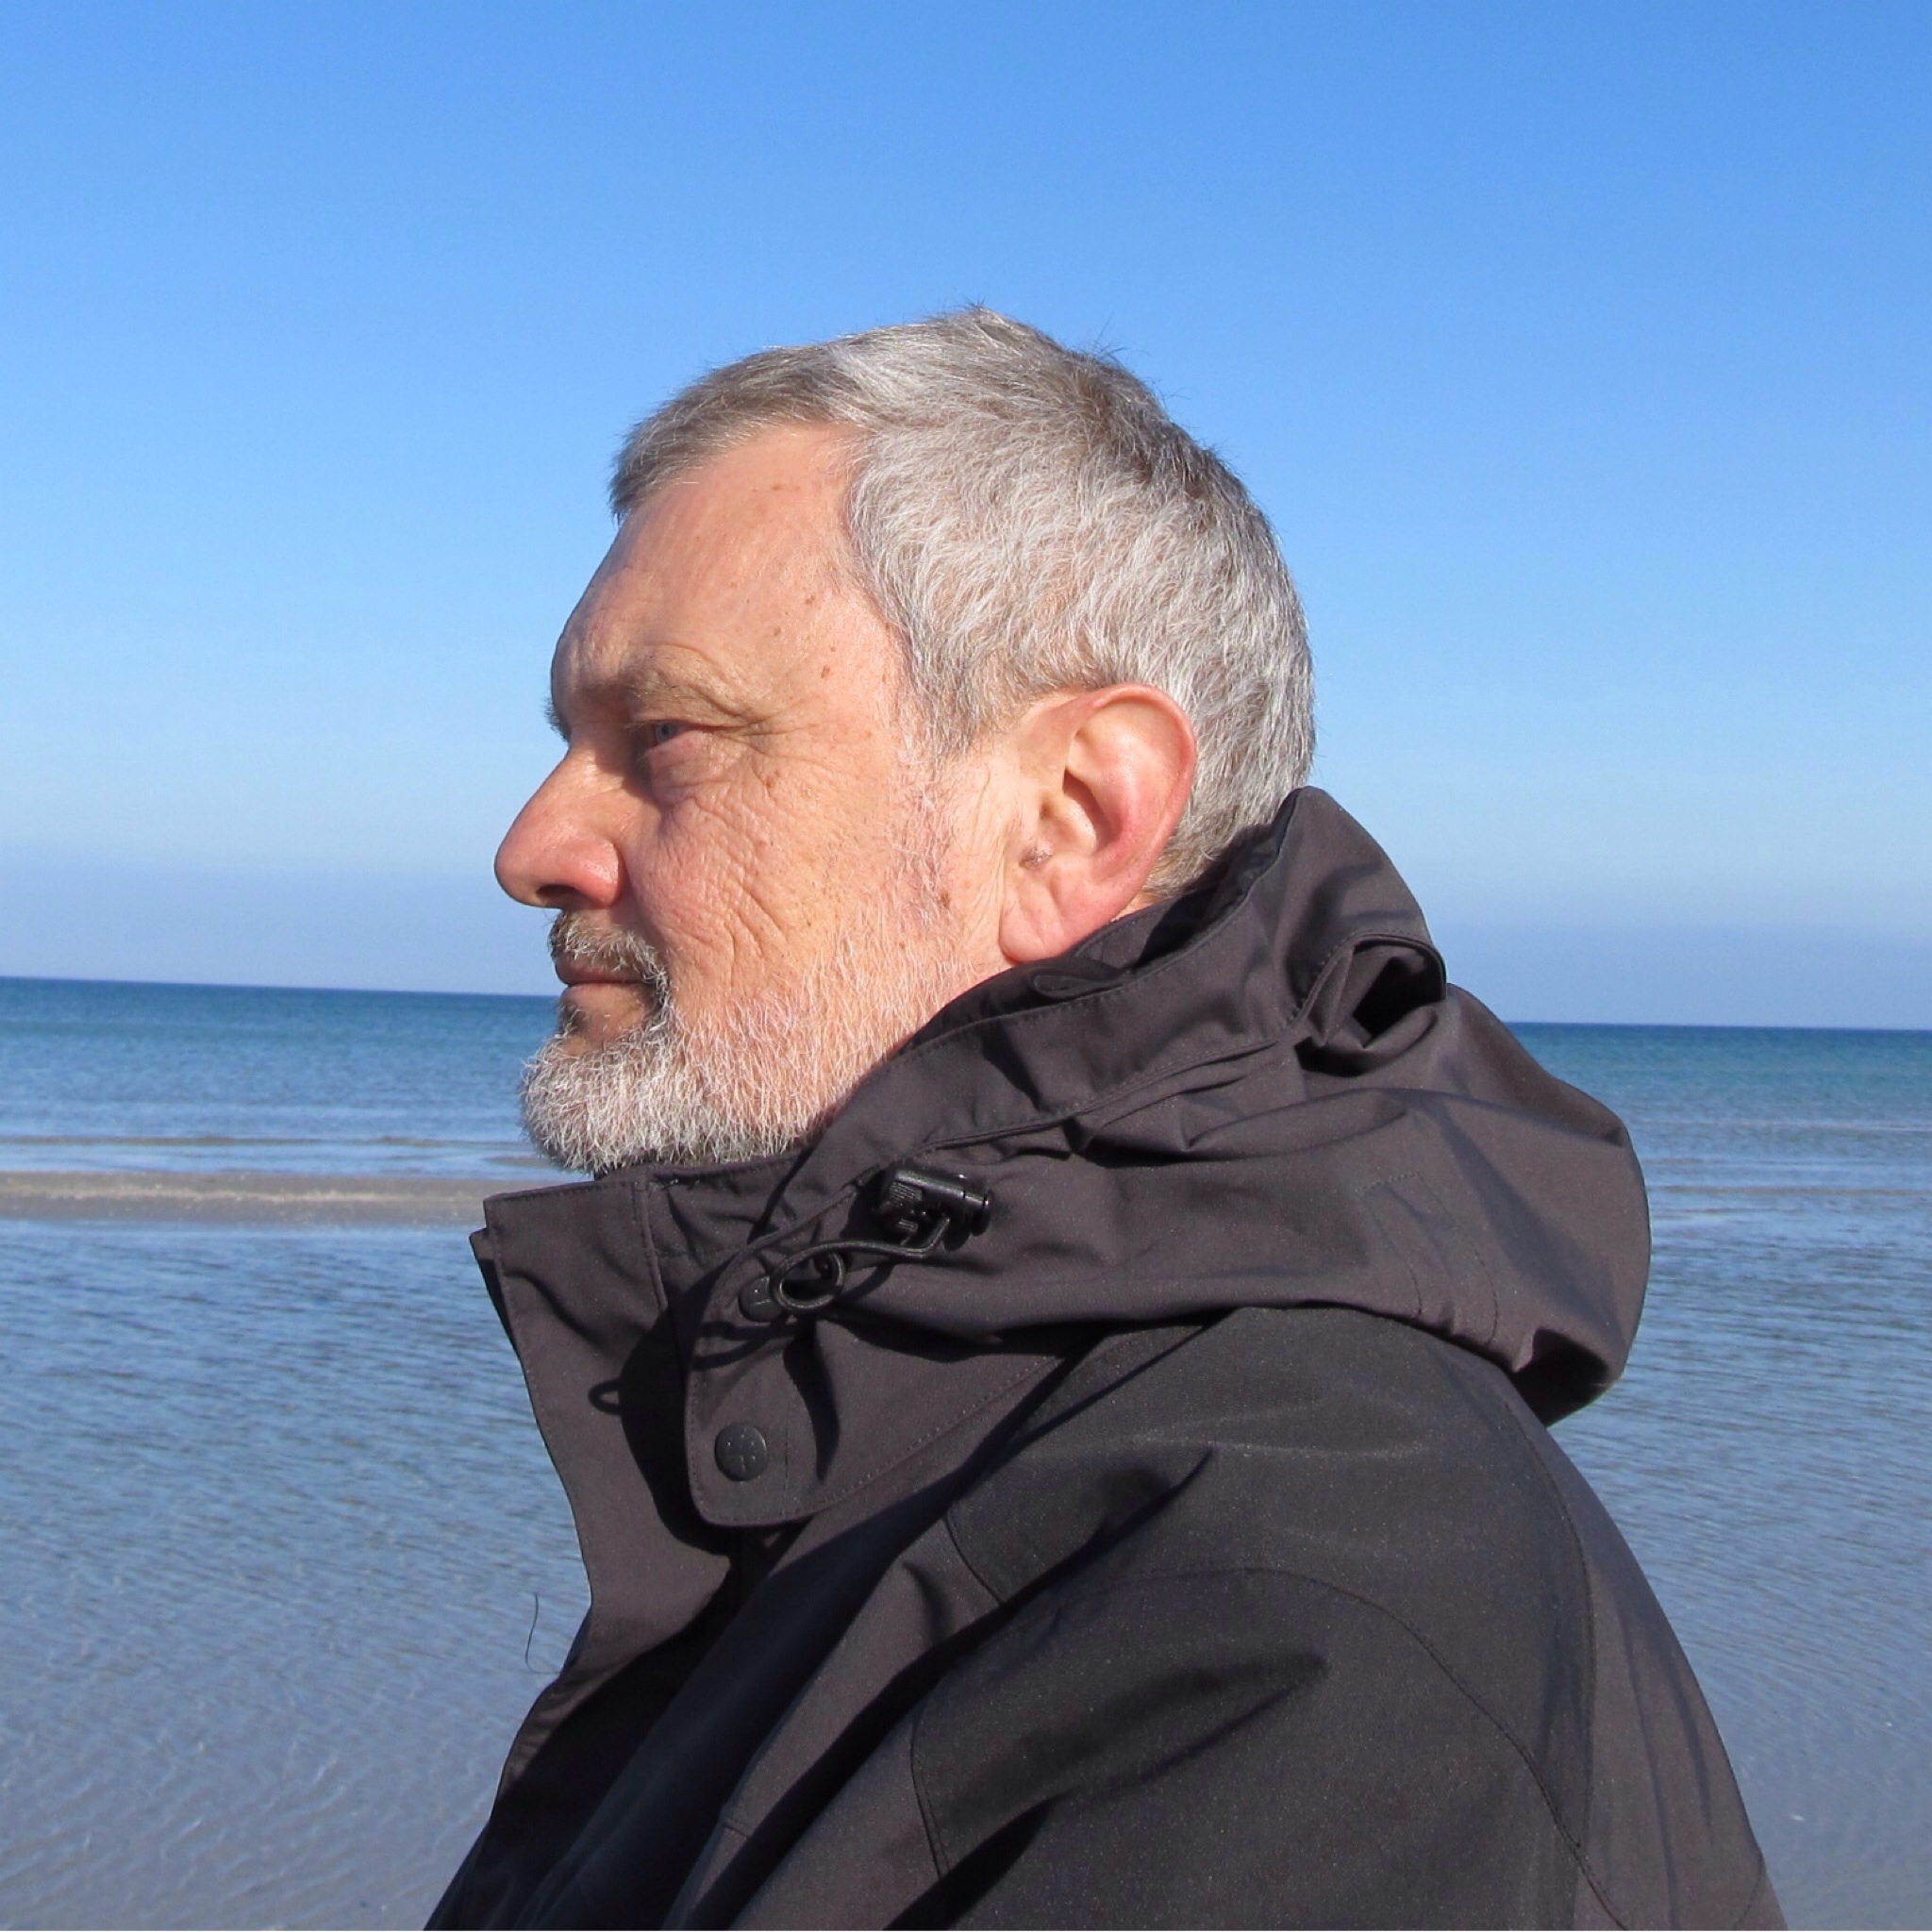
man, sea, view, male, portrait, human, face, bart, head, facial hair